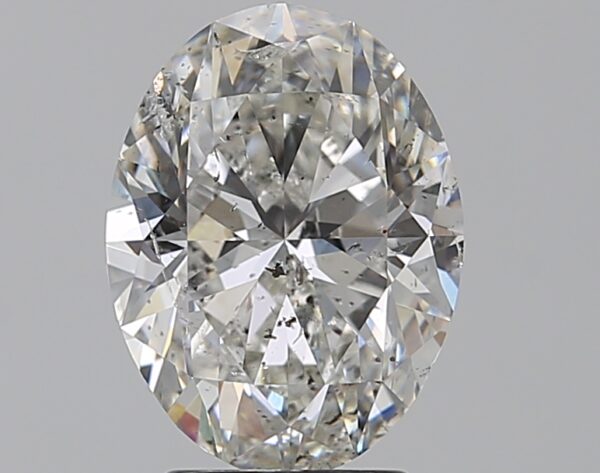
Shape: oval
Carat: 3.01
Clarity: SI2
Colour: F
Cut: VG
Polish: EX
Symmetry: EX
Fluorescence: M
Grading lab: GIA
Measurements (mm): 10.81 x 8.12 x 5.2